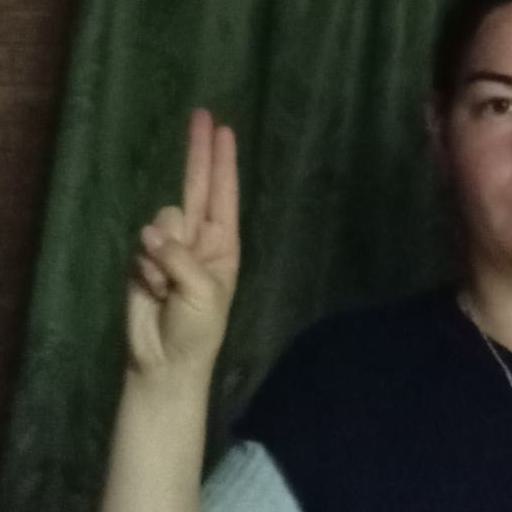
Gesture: two_up